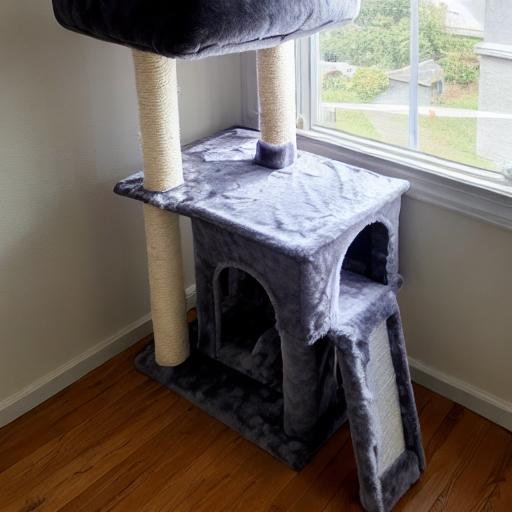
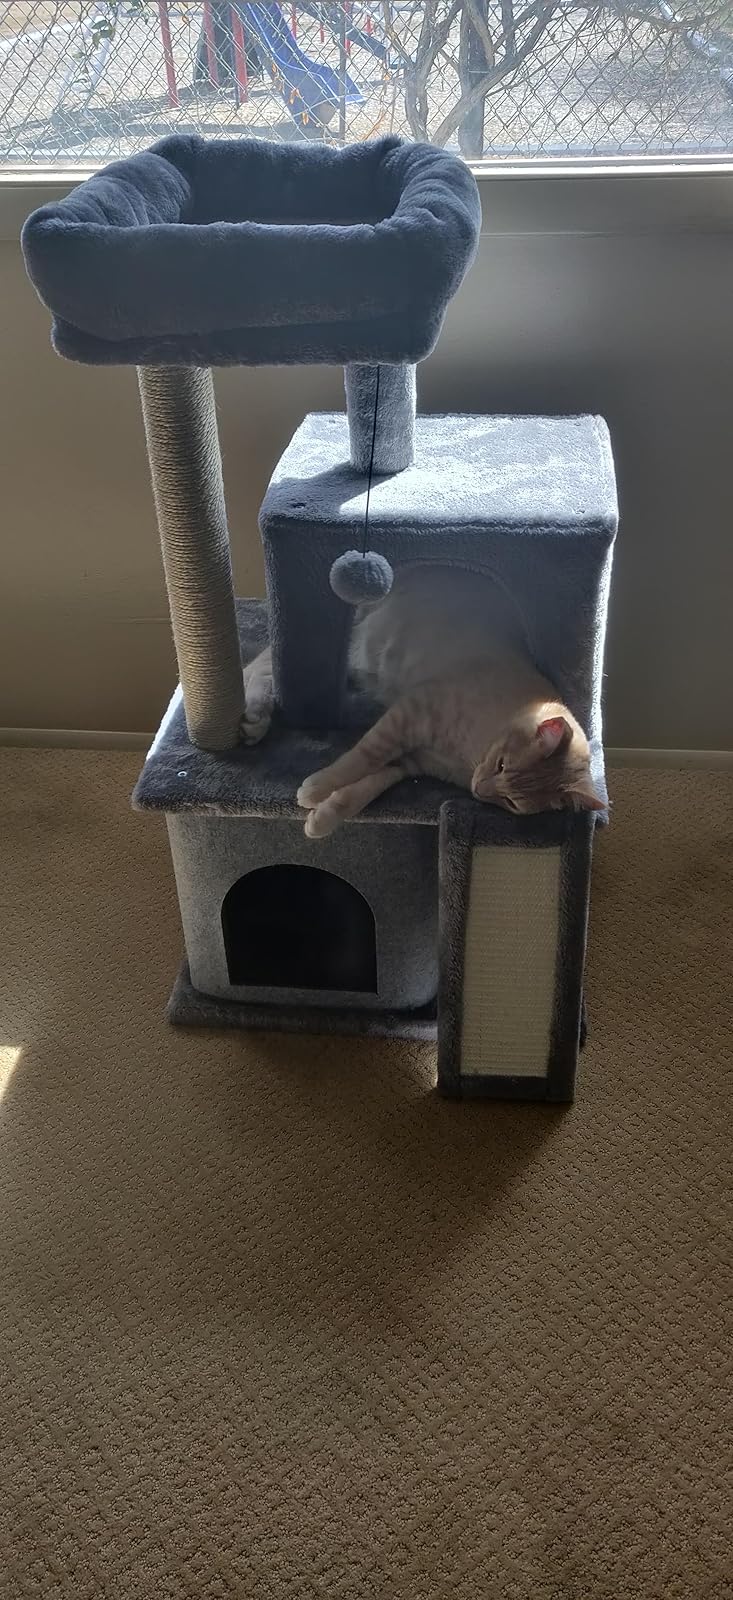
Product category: items_cat tree
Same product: no